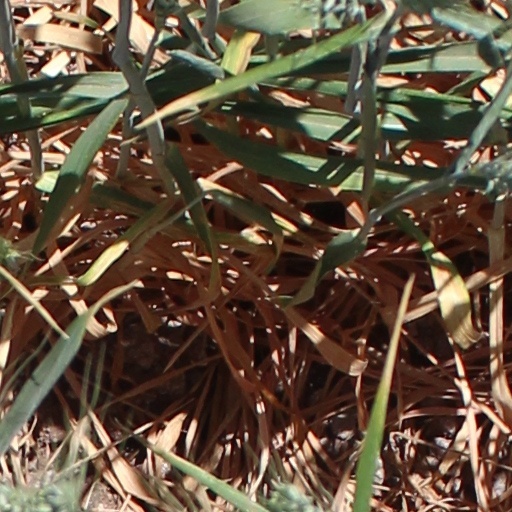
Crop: wheat